Ofer Nimrodi

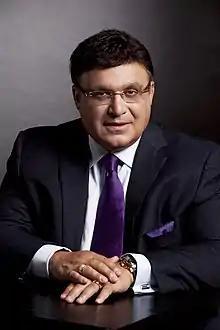
Ofer Nimrodi

Ofer Nimrodi (born May 23, 1957) is an Israeli jurist, businessman and former publisher.